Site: brandenburg
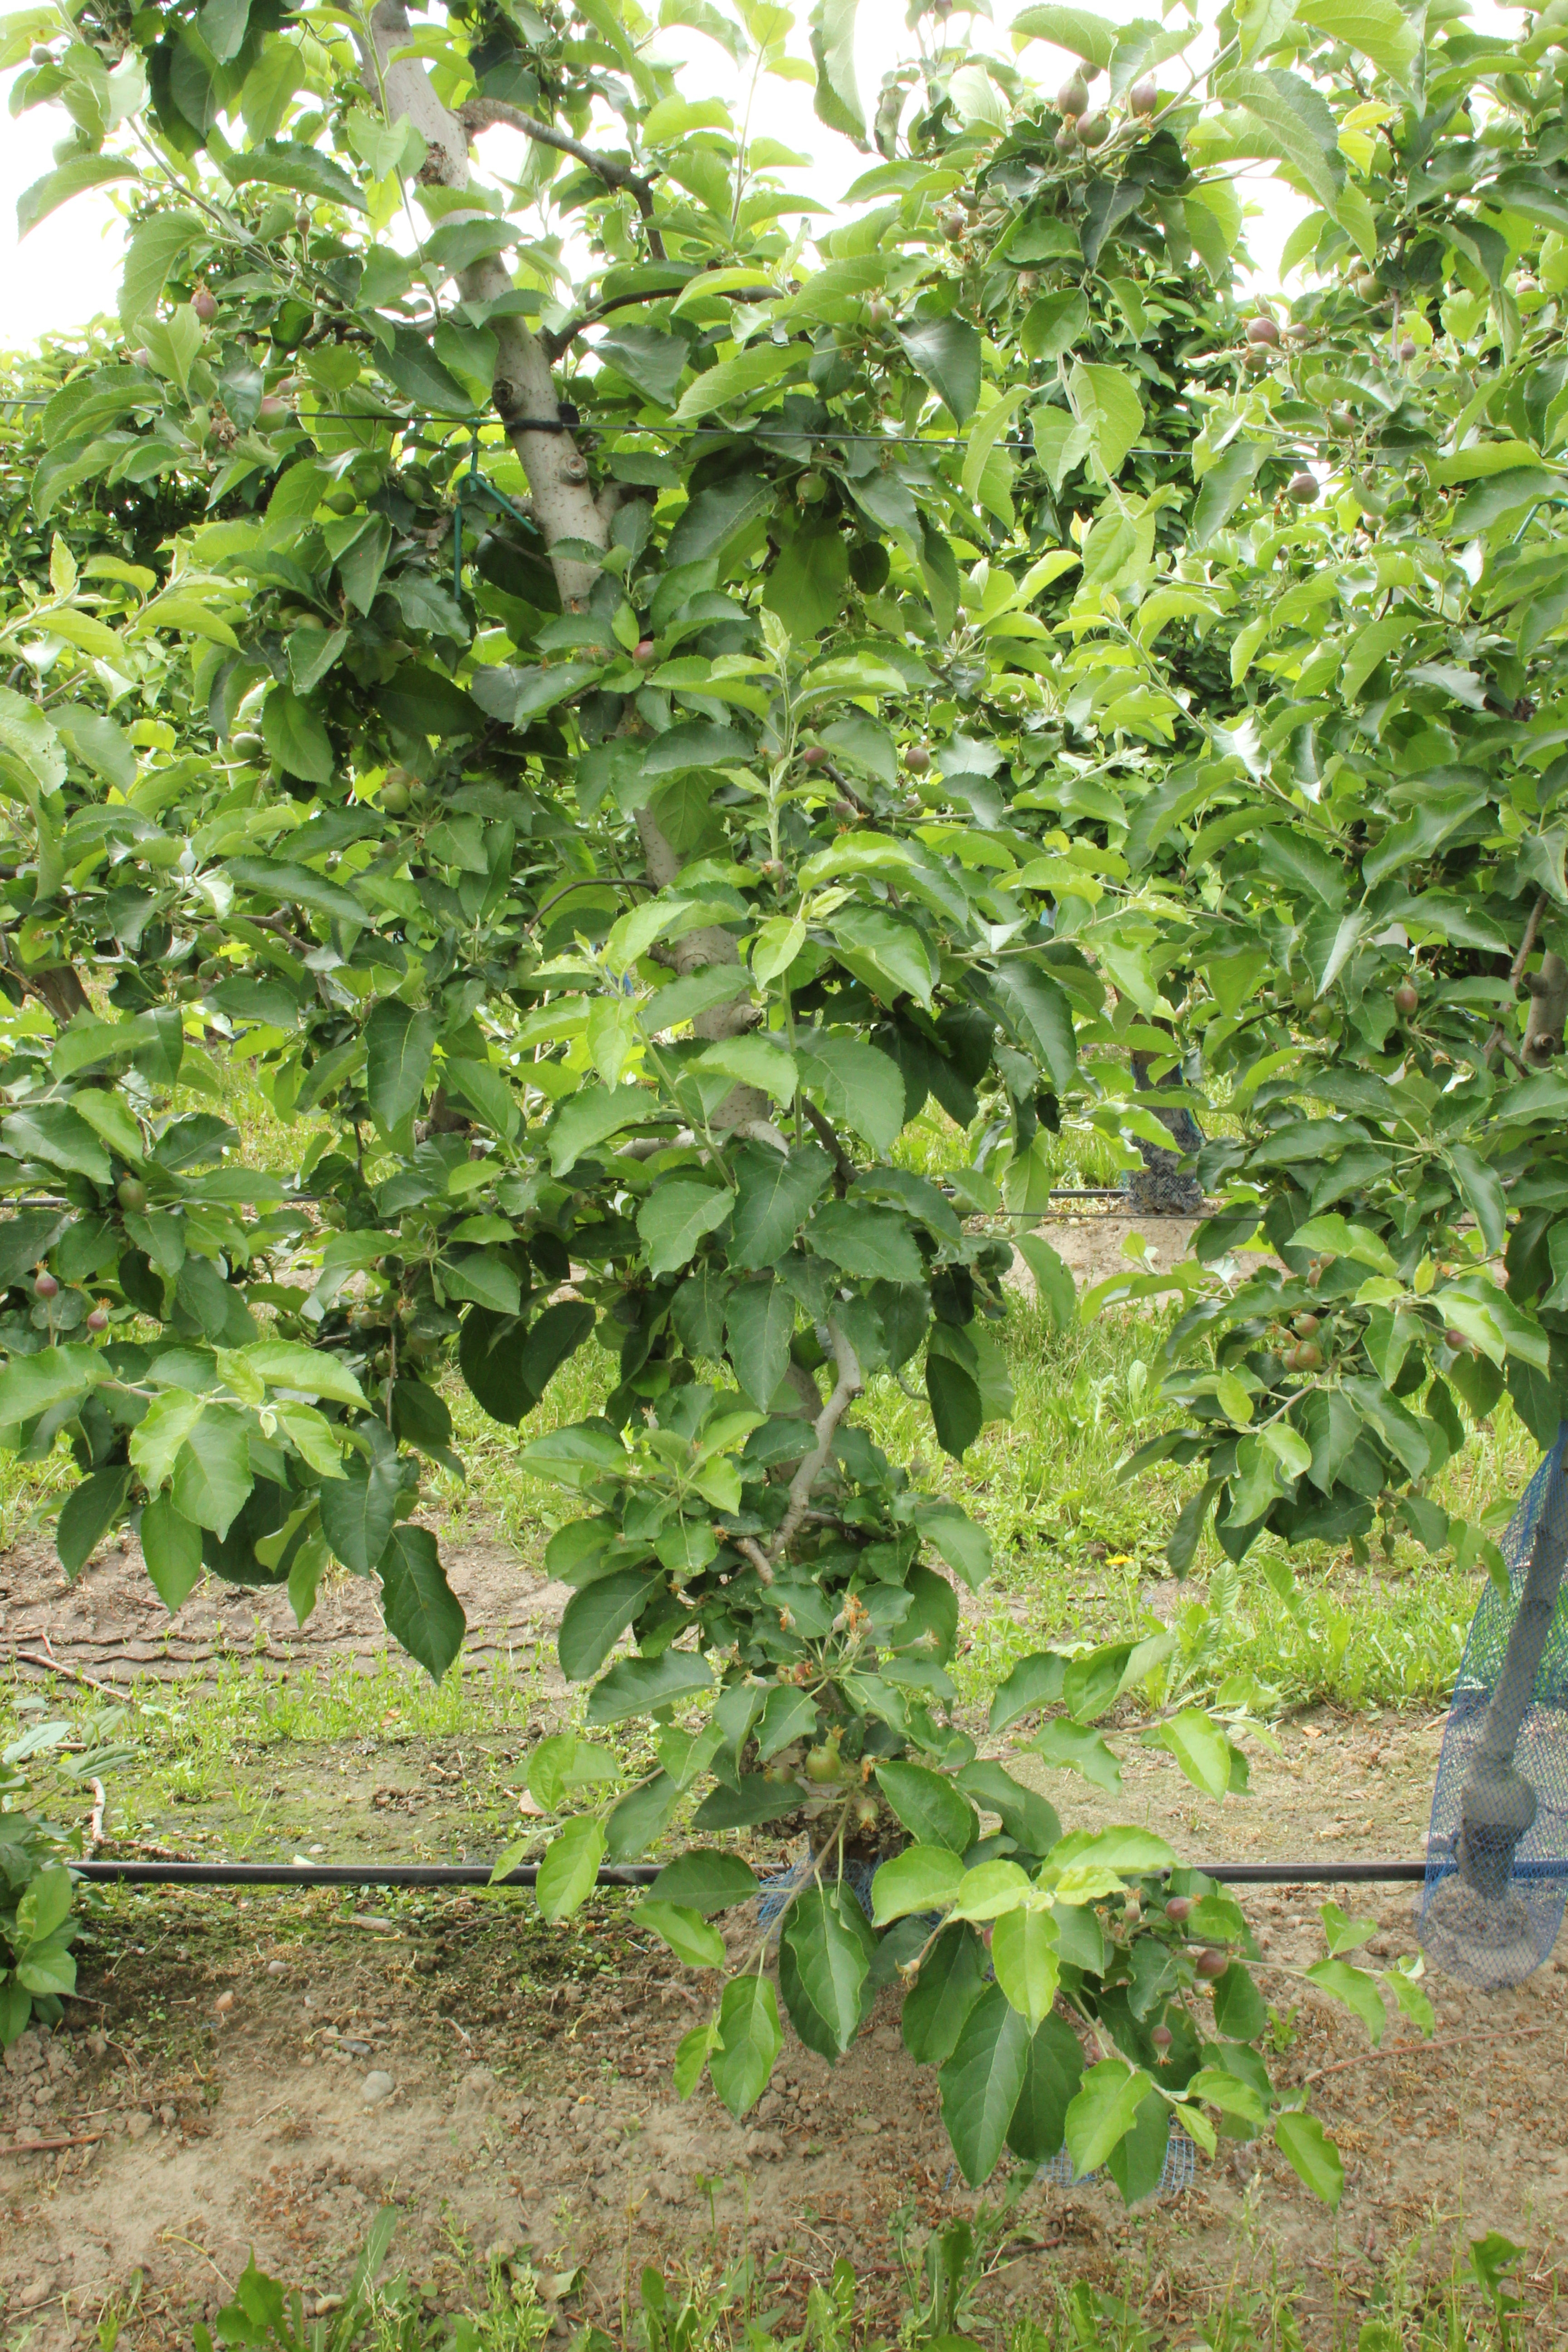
Growth stage (BBCH 72): Development of fruit